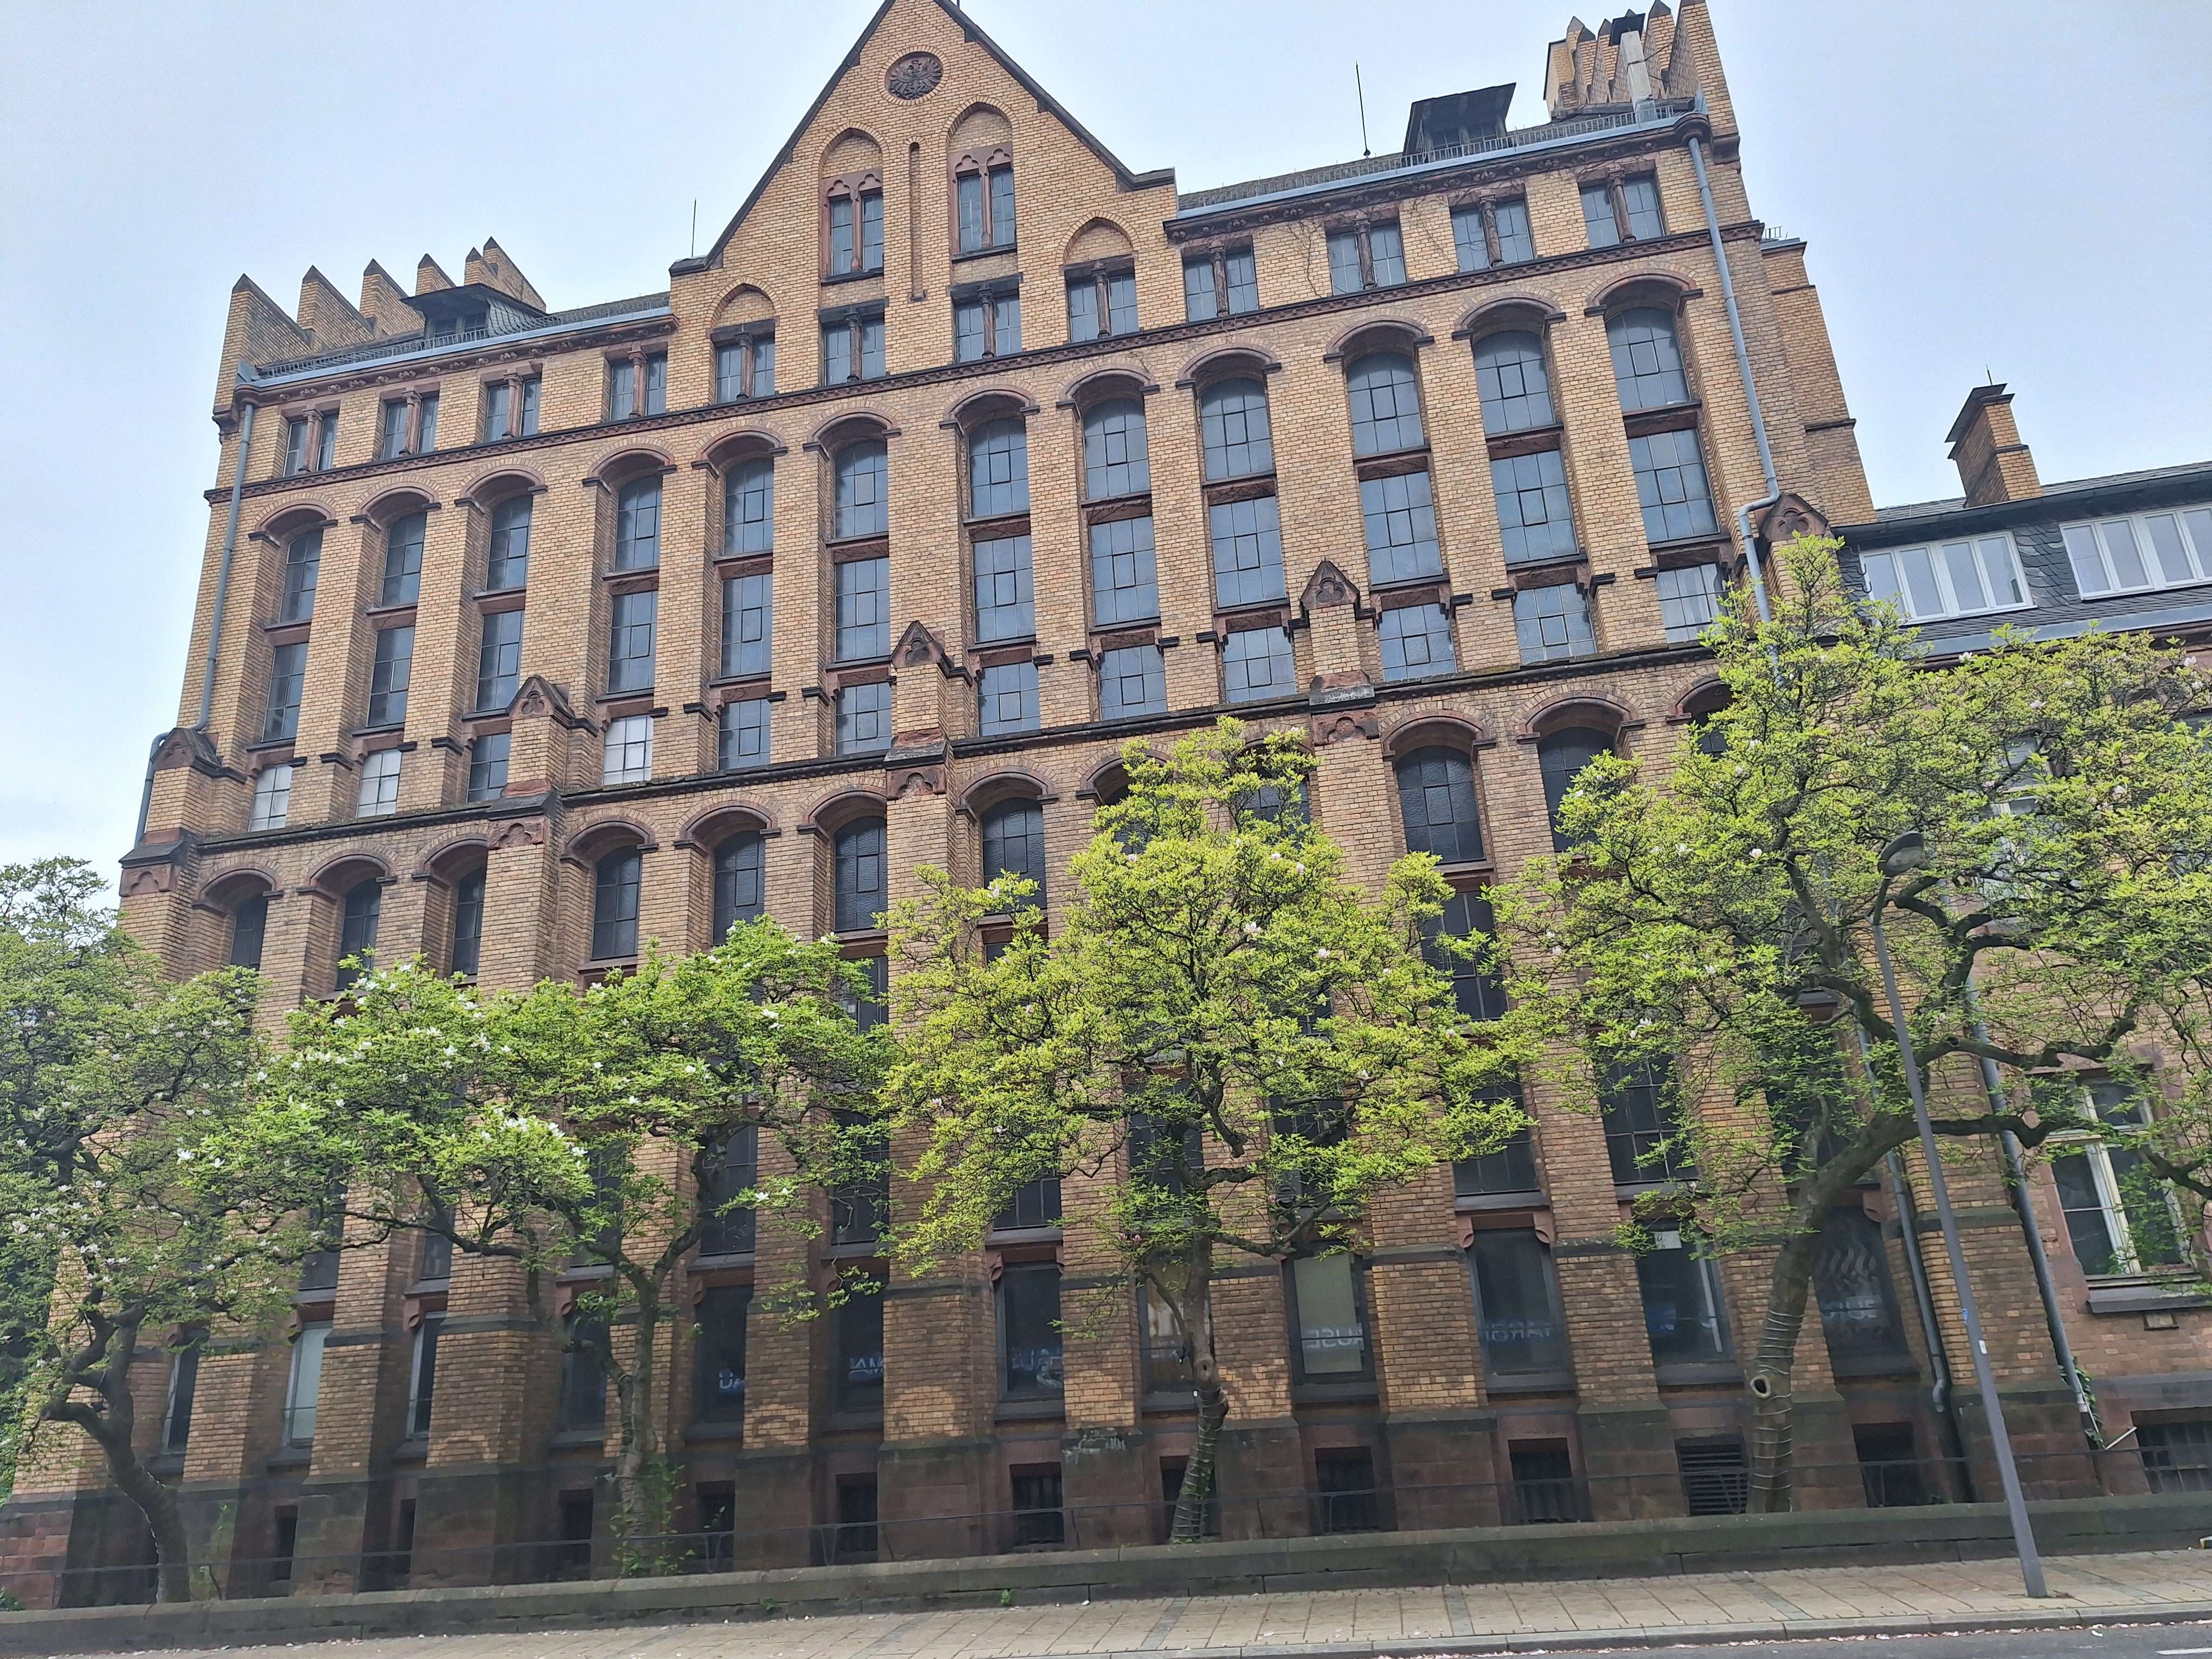
Building: Universitätsstraße 25